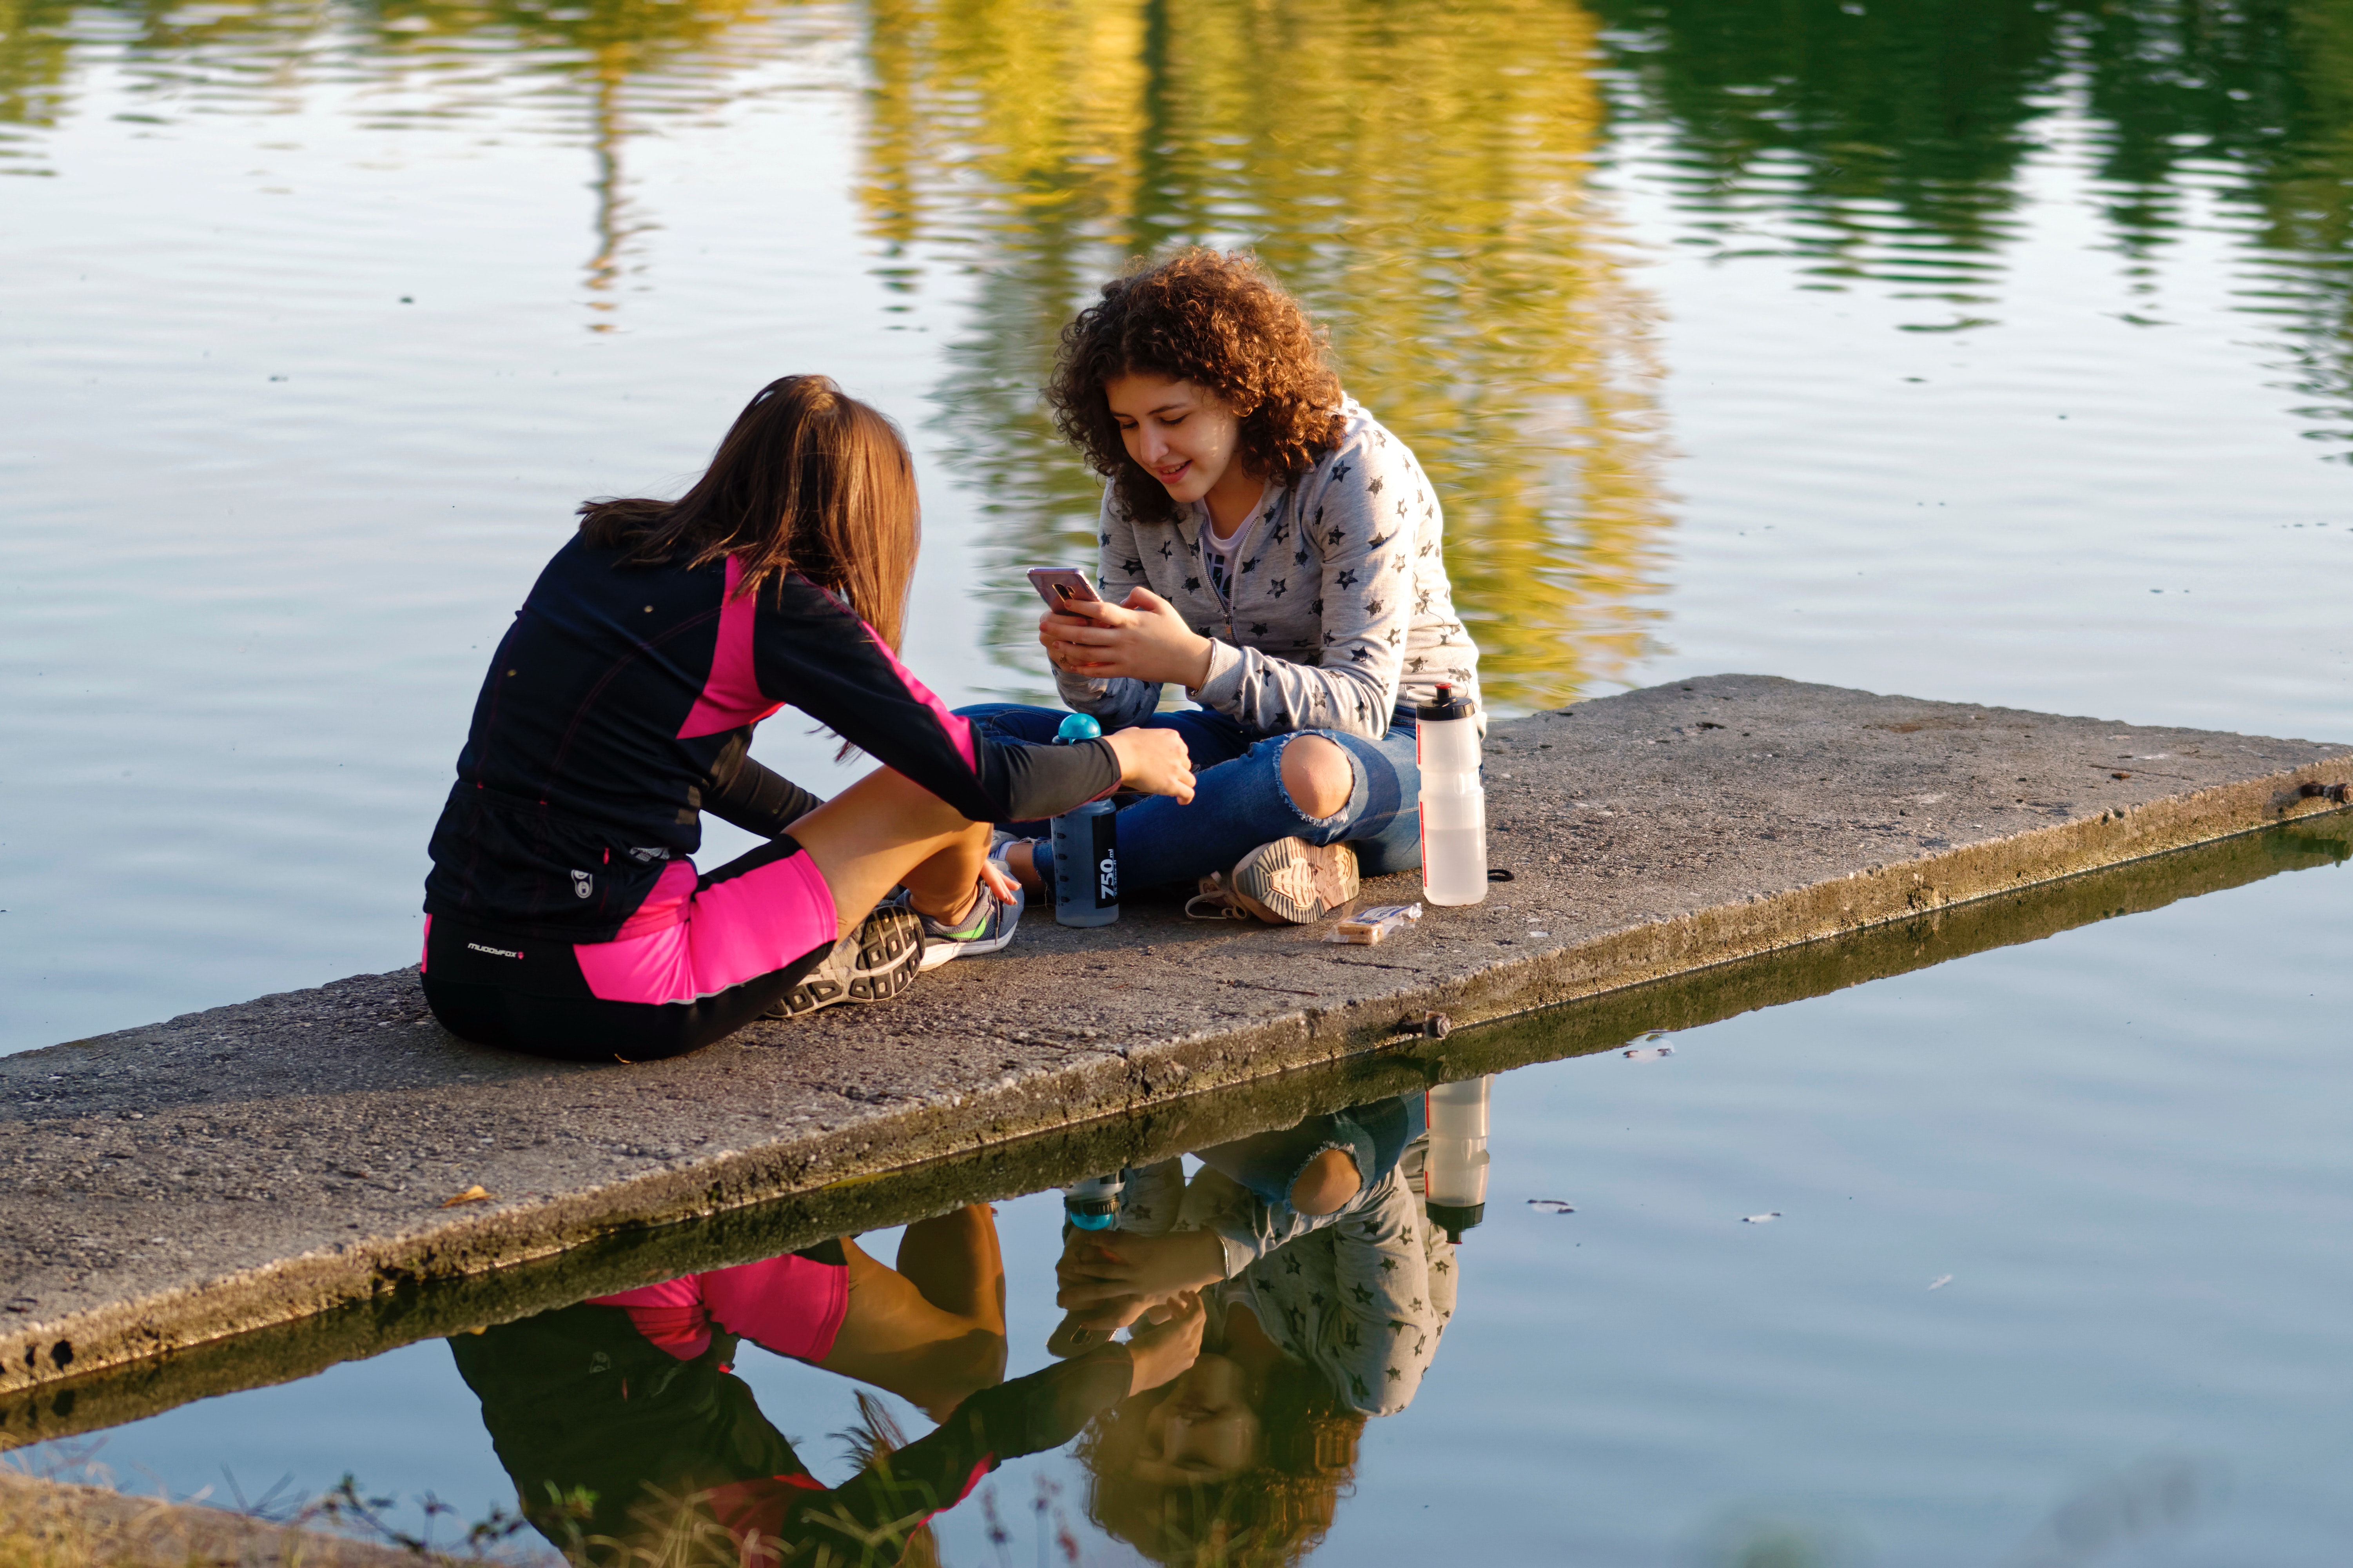
water, vertebrate, sitting, girl, reflection, fun, leisure, tree, plant, recreation, river, vacation, boats and boating equipment and supplies, play, lake